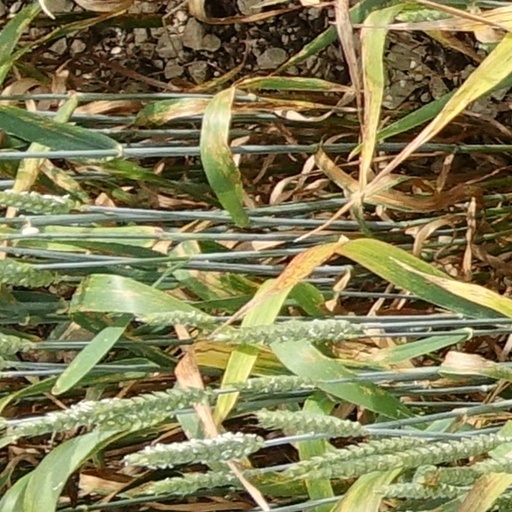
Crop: wheat